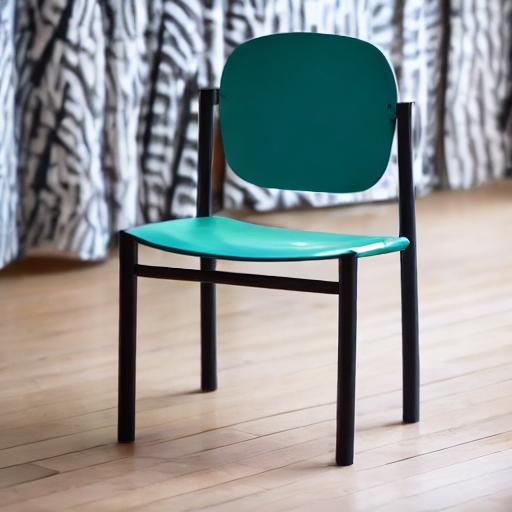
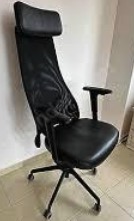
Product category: items_chair
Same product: no